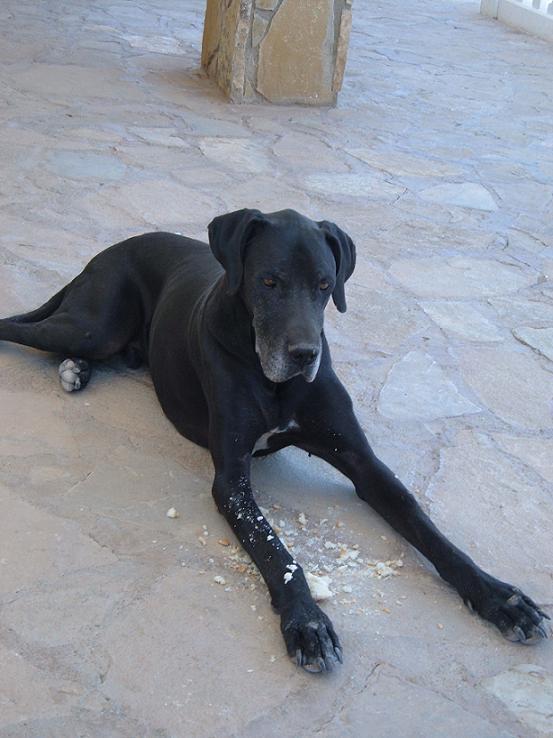
Great_Dane